University of Richmond

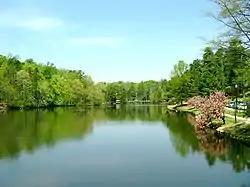
Looking out over Westhampton Lake from Tyler Haynes Commons

The Robins School of Business was established in 1949 and offers undergraduate, graduate, and executive education programs. It is named after alumnus E. Claiborne Robins. Admission into the Robins School of Business is granted to students who have completed basic Accounting, Economics, and Math courses at the end of three semesters while maintaining a Grade Point Average of 2.7 or higher.